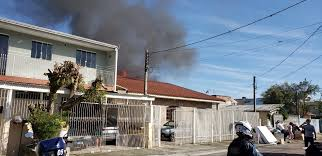
Fire: no
Smoke: yes